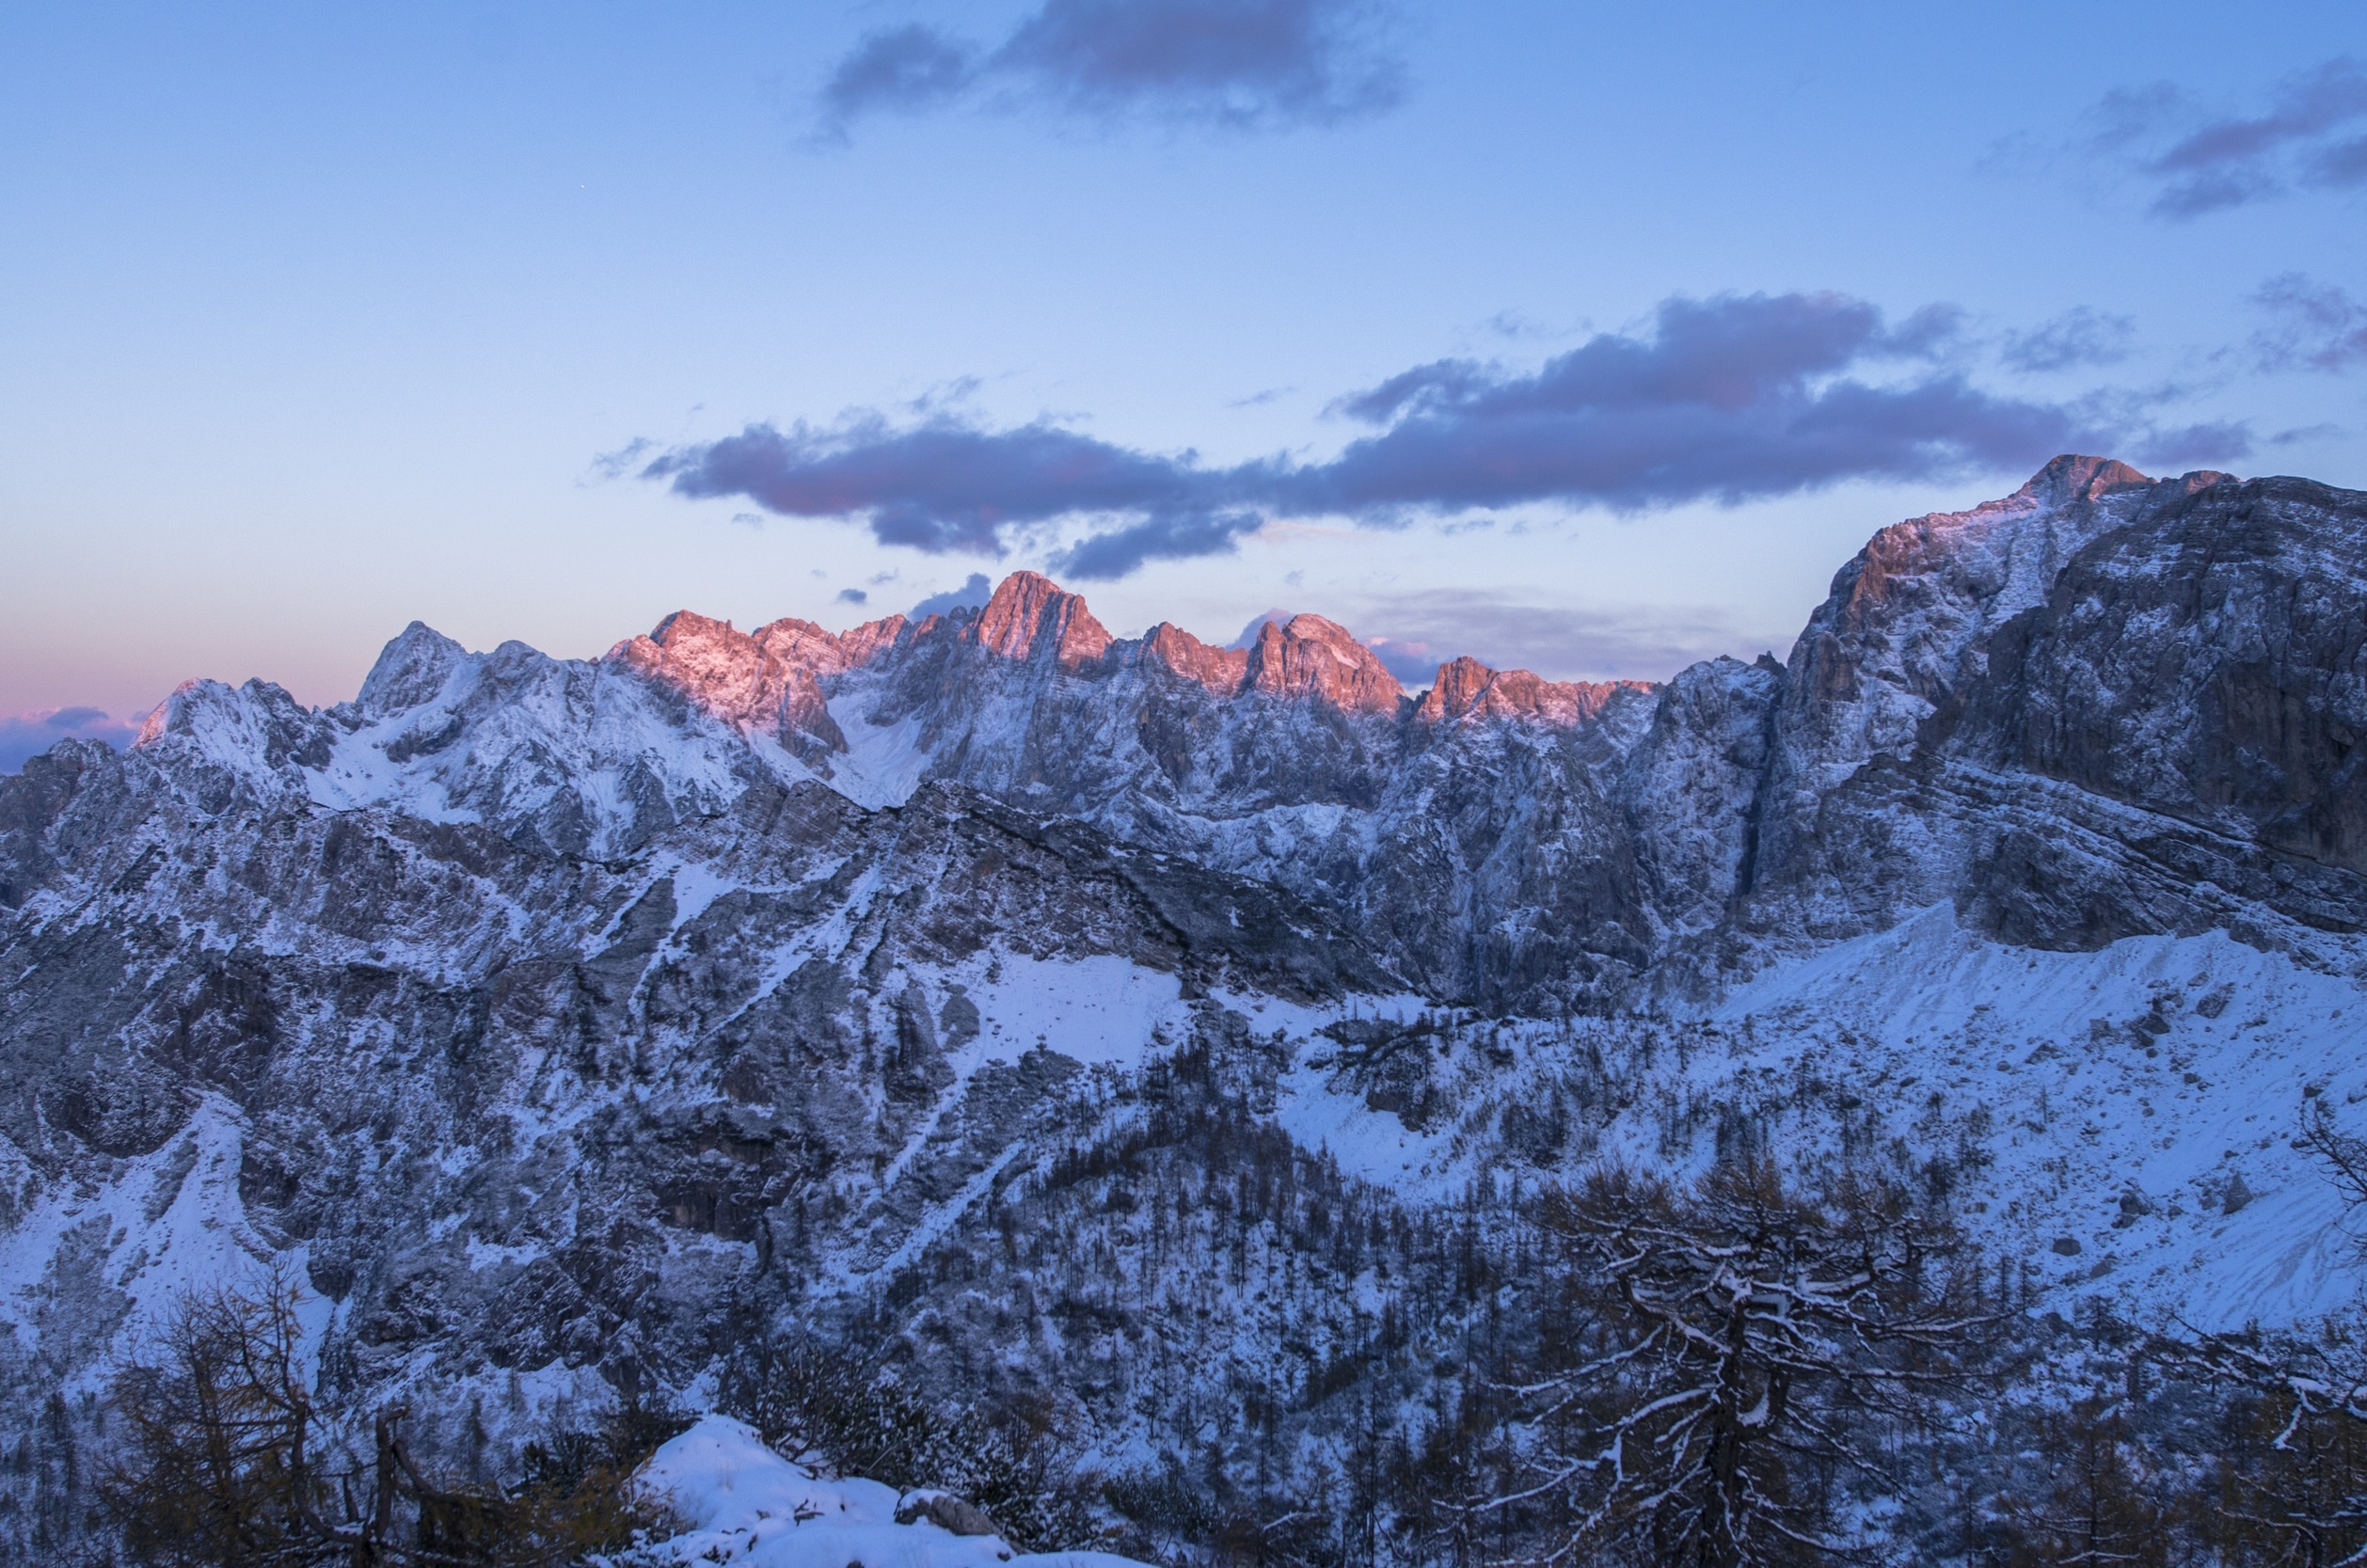
landscape, tree, nature, rock, wilderness, mountain, snow, winter, cloud, sky, view, peak, mountain range, panorama, environment, high, weather, extreme, altitude, season, ridge, summit, mountains, alps, plateau, top, landform, mountain pass, geographical feature, mountainous landforms, geological phenomenon